Liev Schreiber

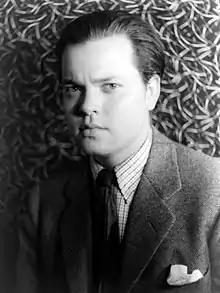
Orson Welles was portrayed by Schreiber in "RKO 281" (1999)

In 1992 Schreiber acted in the comedic play "Goodnight Desdemona (Good Morning Juliet)" by Ann-Marie MacDonald at the Classic Stage Company. The following year he made his Broadway debut as Eliot in the Jane Bowles play "In the Summer House" (1994) acting opposite Frances Conroy. That same year he made his feature film debut as Chris, a depressed trans woman in the Nora Ephron directed dark comedy film "Mixed Nuts" (1994) starring Steve Martin. In 1995 he had supporting roles in the independent films "Mad Love" and "Party Girl". His first leading film roles in the Greg Mottola comedy-drama "The Daytrippers" and Nicole Holofcener's "Walking and Talking" were both released in 1996. Following Schreiber's string of supporting roles in various independent films, his big break came when he played the accused murderer Cotton Weary in the "Scream" trilogy of horror films. Though the success of the "Scream" trilogy led Schreiber to roles in several big-budget studio pictures, "Entertainment Weekly" wrote in 2007 that "Schreiber is [still] best known for such indie gems as "Walking and Talking", "The Daytrippers", and "Big Night"."